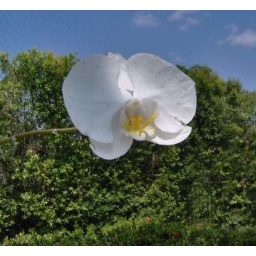
This orchid stem was standing alone from the others.  I thought it looked great against the green background.